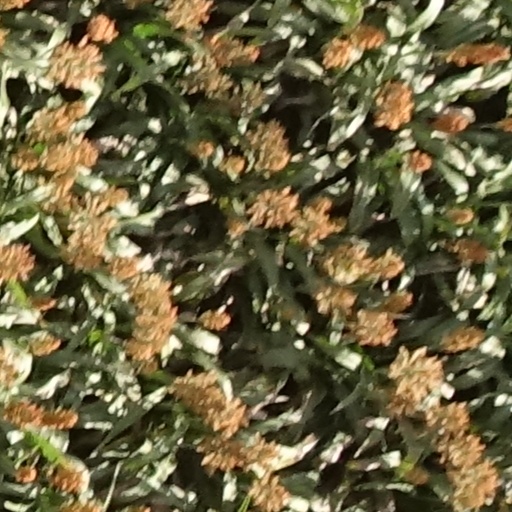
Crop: sorghum